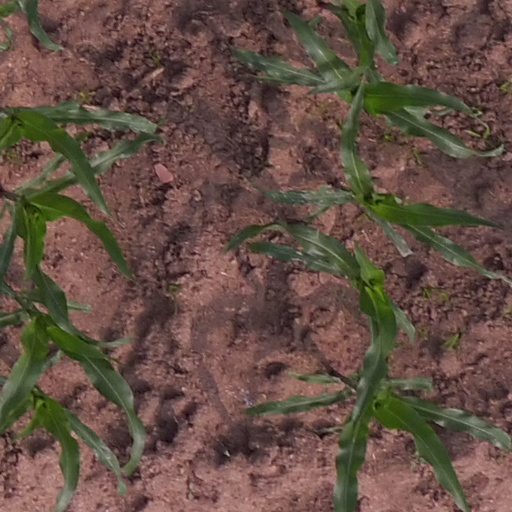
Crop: maize; corn